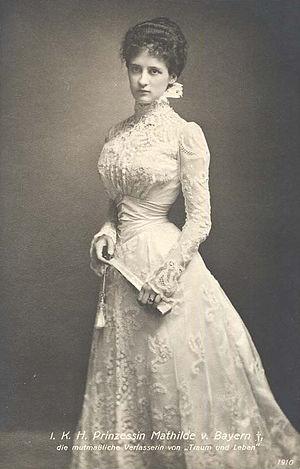
La Princesse Mathilde de Bavière, troisième fille et sixième enfant de Louis III de Bavière et de Marie-Thérèse de Modène est un membre de la famille de Wittelsbach et auteur de poésies.